Peter Gzowski

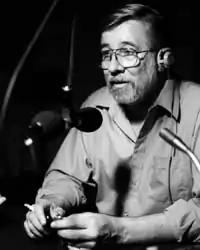
Gzowski at CBC Radio

Peter John Gzowski (July 13, 1934 – January 24, 2002), known colloquially as "Mr. Canada", or "Captain Canada", was a Canadian broadcaster, writer and reporter, most famous for his work on the CBC radio shows "This Country in the Morning" and "Morningside". His first biographer argued that Gzowski's contribution to Canadian media must be considered in the context of efforts by a generation of Canadian nationalists to understand and express Canada's cultural identity. Gzowski wrote books, hosted television shows, and worked at a number of newspapers and at "Maclean's" magazine. Gzowski was known for a friendly, warm, interviewing style.